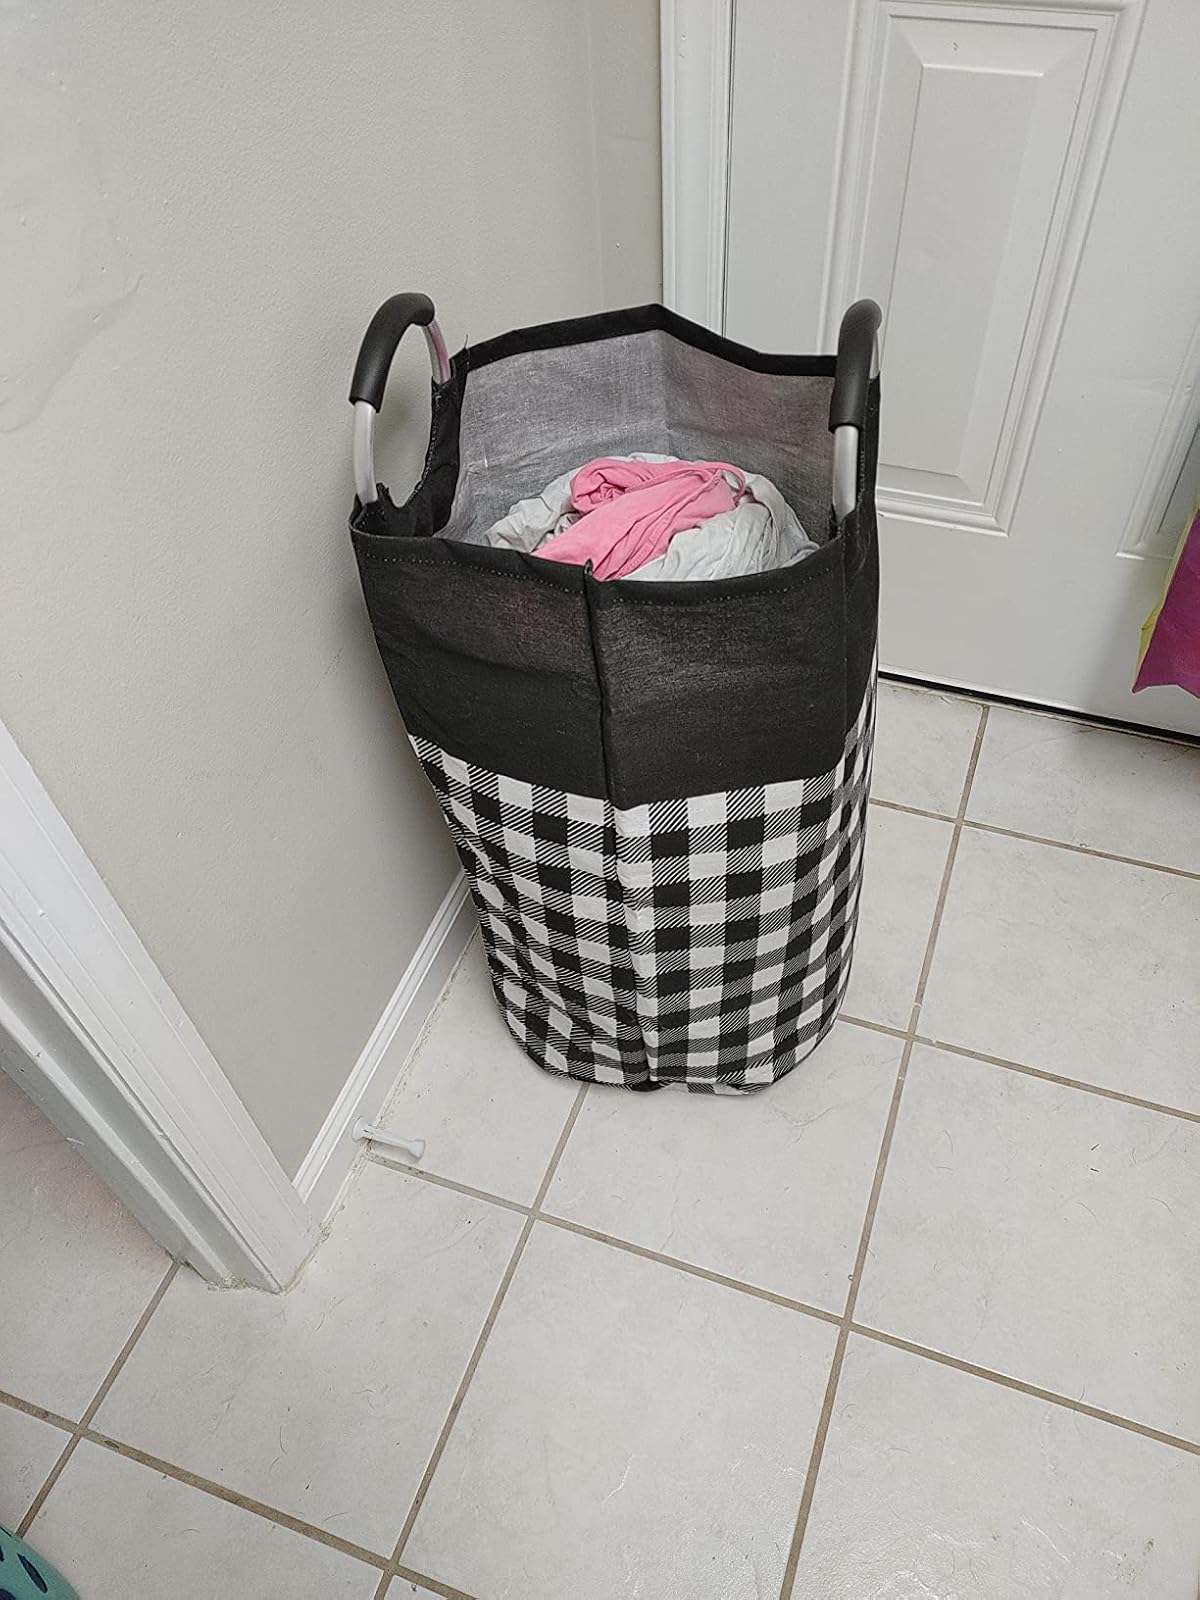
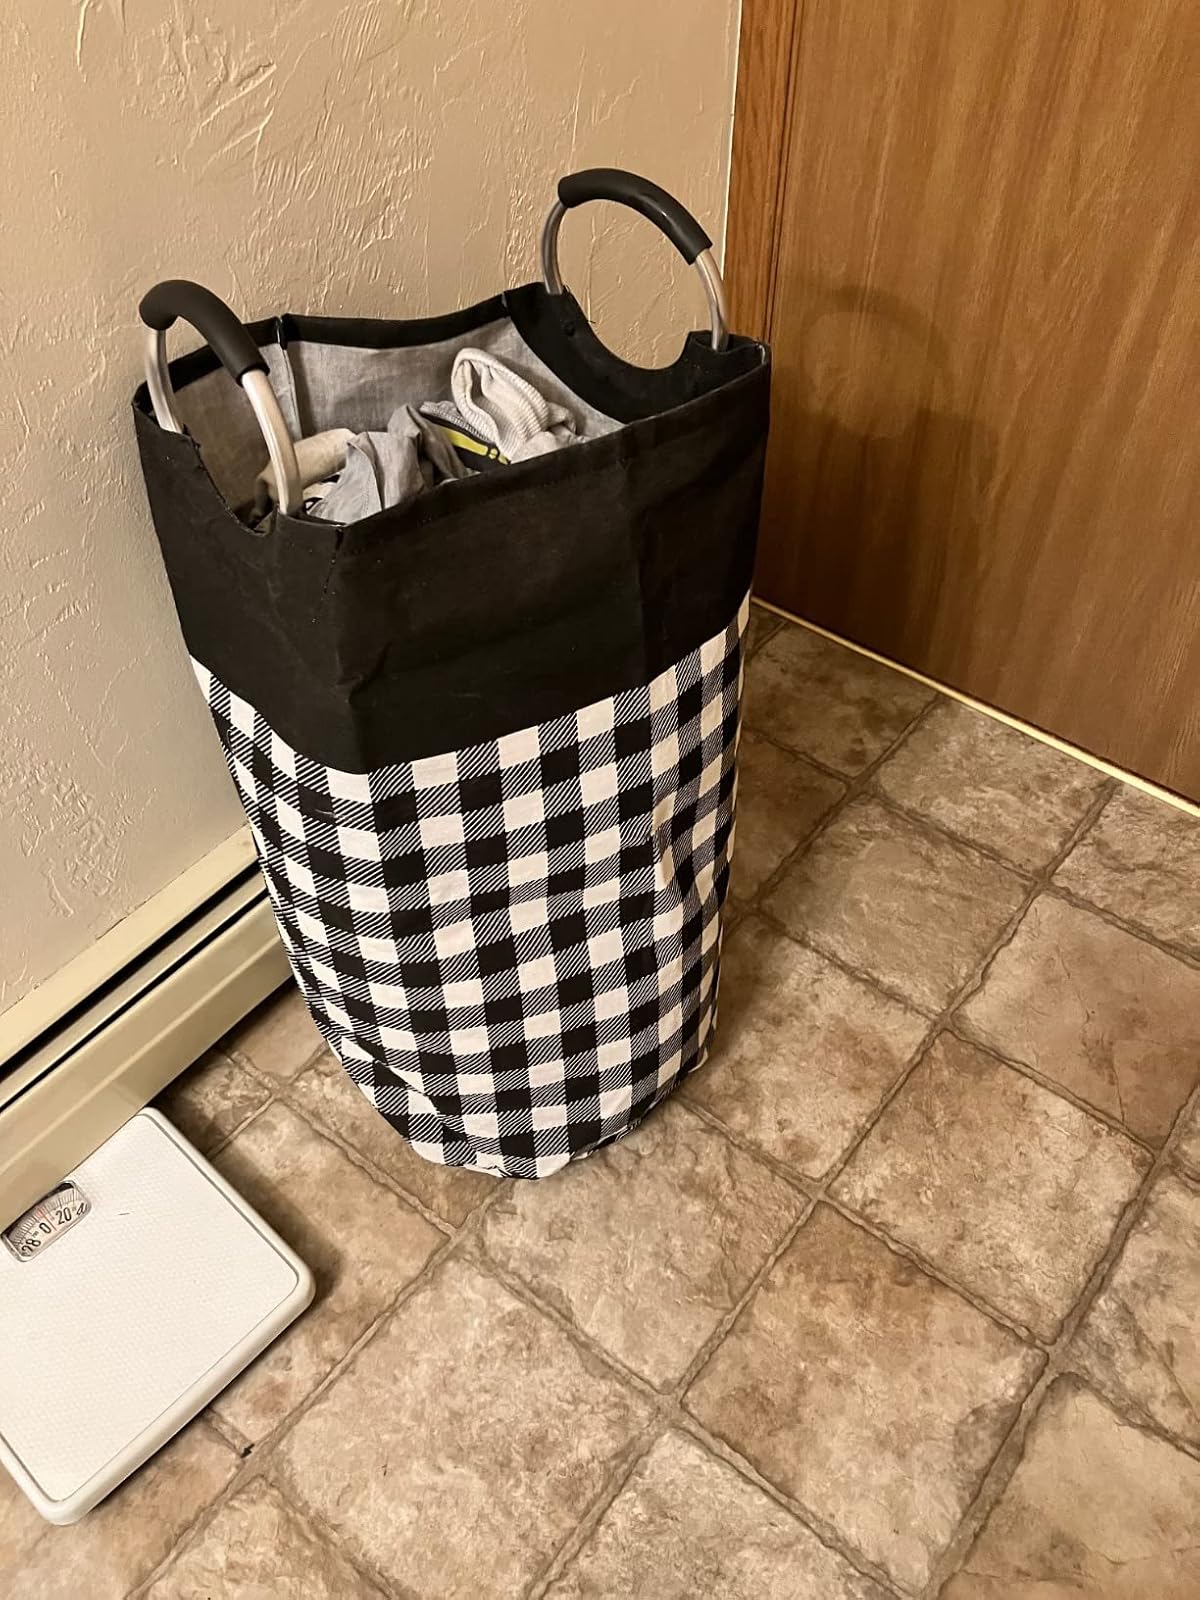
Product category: items_hamper
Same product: yes